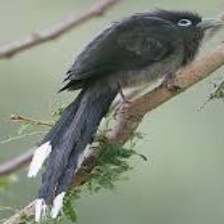
Species: BLUE MALKOHA
Scientific name: CEUTHMOCHARES AEREUS